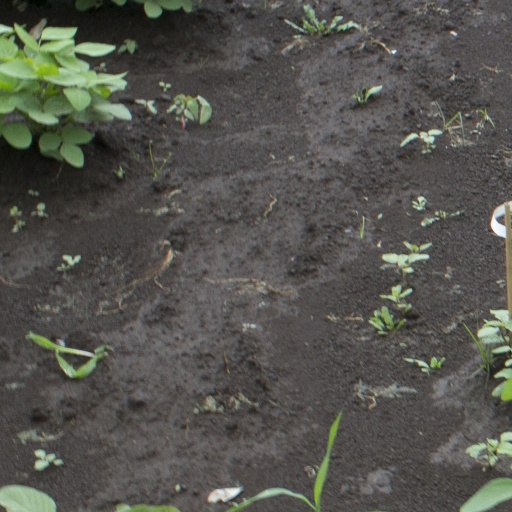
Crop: soybean